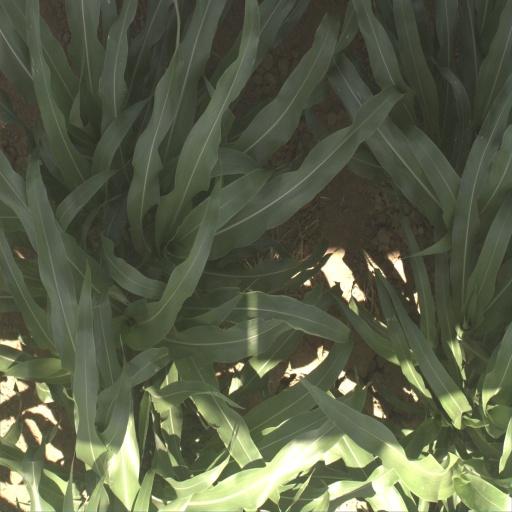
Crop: sorghum